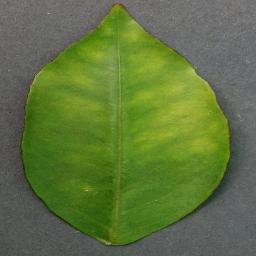
Label: Orange___Haunglongbing_(Citrus_greening)